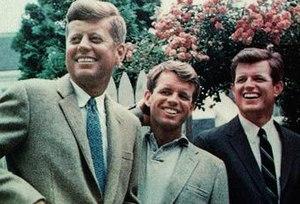
Robert Francis Kennedy, dit Bob Kennedy, communément appelé Bobby Kennedy et par ses initiales RFK, né le 20 novembre 1925 à Boston dans le Massachusetts et mort assassiné le 6 juin 1968 à Los Angeles, est un homme politique américain et frère cadet du 35ᵉ président des États-Unis John Fitzgerald Kennedy, assassiné en novembre 1963.